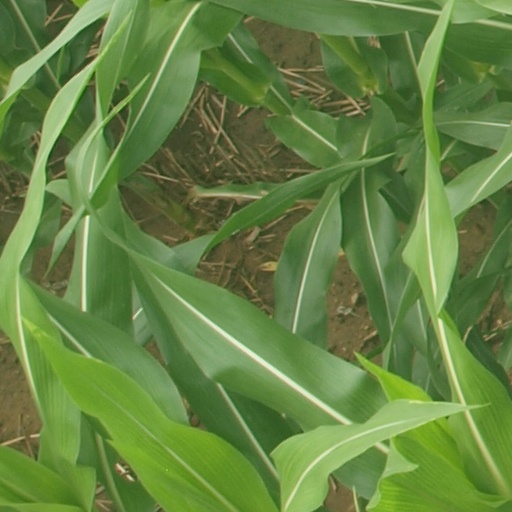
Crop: maize; corn